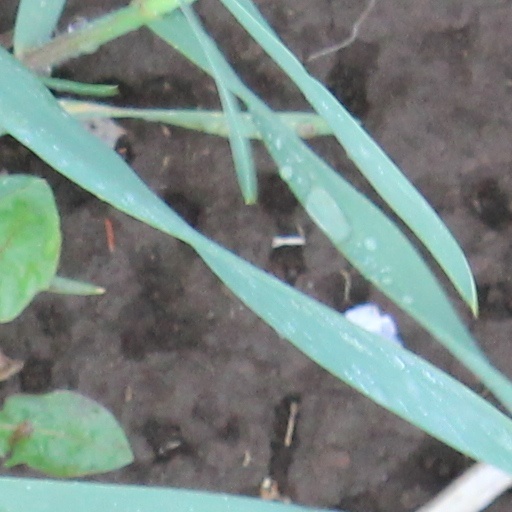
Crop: wheat